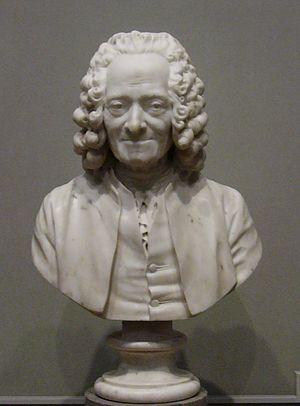
Hirtzel Lévy, né vers 1707 à Wettolsheim, a été condamné à mort pour un crime dont il était innocent. La sentence aussitôt confirmée en appel par le Conseil souverain d'Alsace, il a péri sur la roue à Colmar le 31 décembre 1754.
Le Metropolitan Museum of Art de New York est l'un des plus grands musées d'art au monde. Ouvert au public depuis le 20 février 1872, il est situé dans l'arrondissement de Manhattan, du côté de Central Park sur la Cinquième Avenue et à la hauteur de la 82ᵉ rue. Le musée comprend également un autre bâtiment, The Cloisters, à l'extrémité nord de l'île, dans Fort Tryon Park. Cette annexe présente des œuvres d'art médiéval et des reconstitutions de cloîtres européens. Les collections du Met comptent plus de deux millions d'œuvres d'art provenant du monde entier et représentant une gamme d'objets très divers. Les premières pièces furent apportées par les fondateurs puis des dons et des legs de grands collectionneurs ainsi que les diverses politiques d'acquisition menées par les directeurs successifs. Les visiteurs peuvent ainsi admirer des trésors de l'Antiquité, tels que ceux exposés dans ses galeries grecques et chypriotes, en passant par des toiles et des sculptures de tous les grands maîtres européens, jusqu'à une large collection d'art américain.